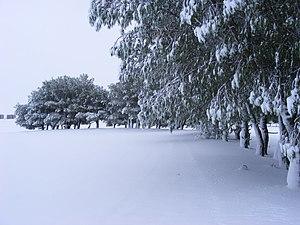
Forets Vièrges dans la neige